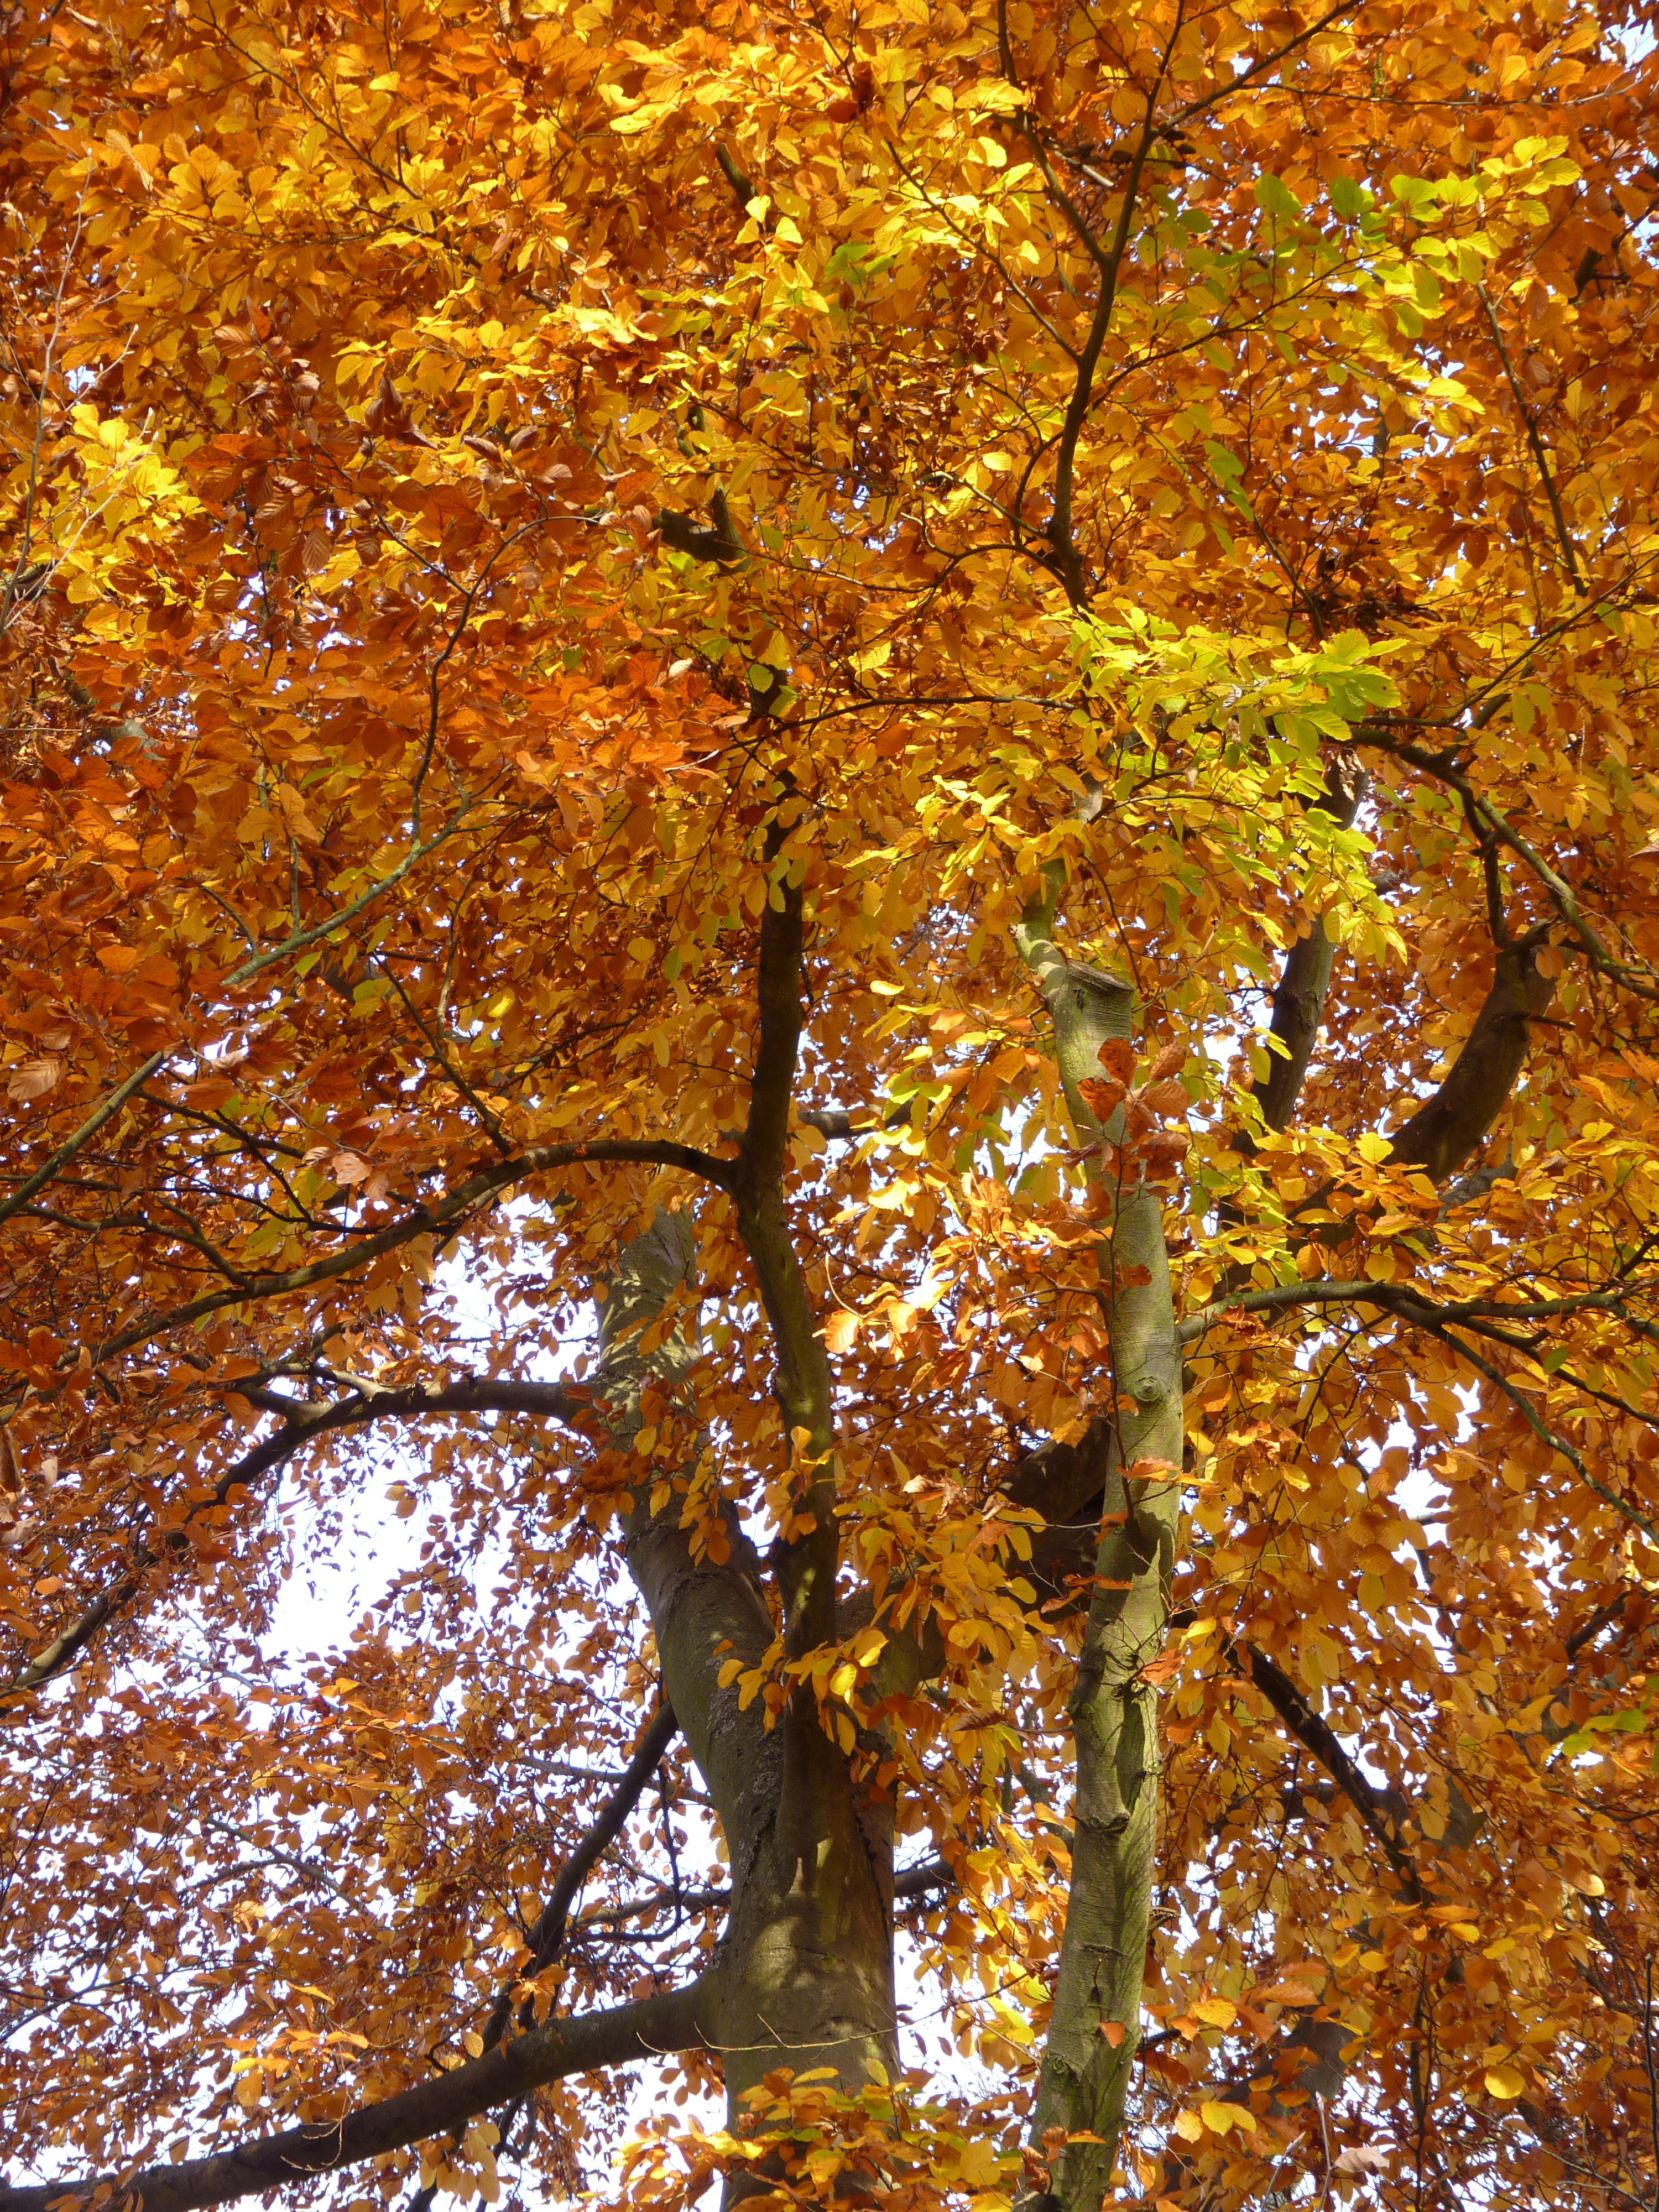
tree, nature, forest, branch, plant, sunlight, leaf, golden, autumn, colorful, season, maple tree, crown, leaves, deciduous, woodland, autumn forest, beech, flowering plant, woody plant, land plant